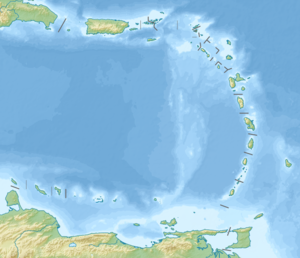
Isle-à-Quatre, est une très petite île de l'archipel des Grenadines au large de la côte de Bequia. L'île inhabitée actuellement, a une superficie est de 1,52 km².
Le canal de Sainte-Lucie ou détroit de Sainte-Lucie est un détroit de 32, 5 km qui sépare la Martinique, au nord, de Sainte-Lucie, au sud, dans les Petites Antilles. La frontière entre la France et Sainte-Lucie y passe.
L'Îlet Métrente est une île de Martinique, une des îlets du François, appartenant administrativement à Le François.
Les Cinq Îles sont un groupe d'îles de la mer des Caraïbes appartenant à Trinité-et-Tobago, État insulaire des Caraïbes.
La réserve naturelle nationale des îles de la Petite-Terre est une réserve naturelle nationale située en Guadeloupe. Classée en 1998, elle occupe une surface totale de 990 hectares et protège les îles de la Petite-Terre.